Greenwich

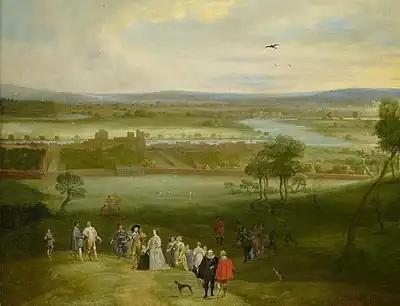
Adriaen van Stalbemt's "A View of Greenwich", , showing King Charles I (in the black hat) and his family. Greenwich Palace can be seen in front of the River Thames behind them. Royal Collection, London.

James I carried out the final remodelling work on Greenwich Palace, granting the manor to his wife Queen Anne of Denmark. In 1616 Anne commissioned Inigo Jones to design and build the surviving Queen's House as the final addition to the palace.